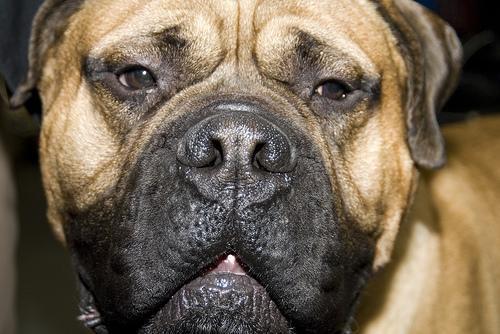
bull_mastiff